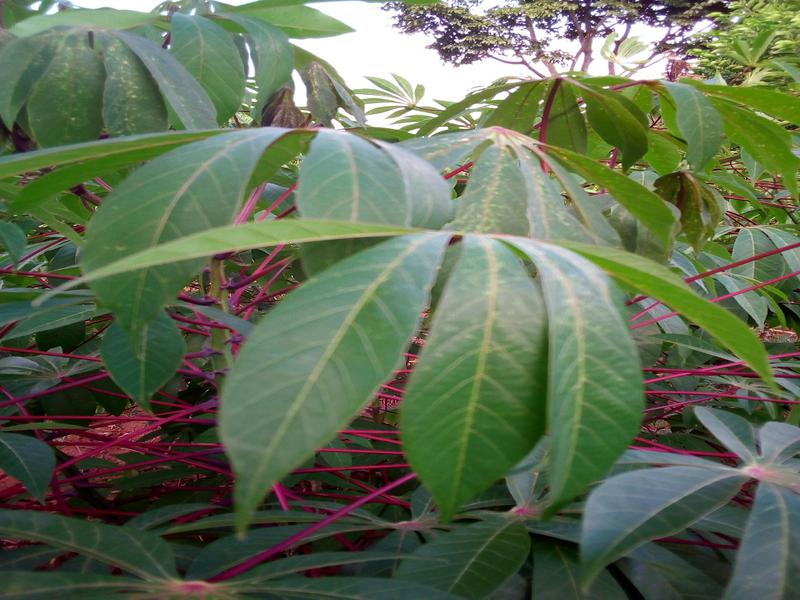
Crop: cassava
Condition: healthy